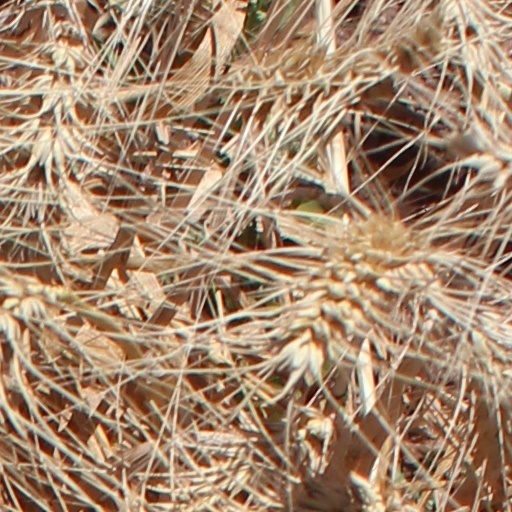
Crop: wheat